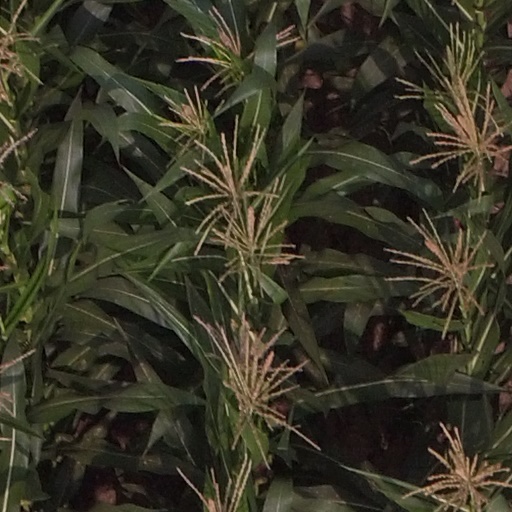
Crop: maize; corn